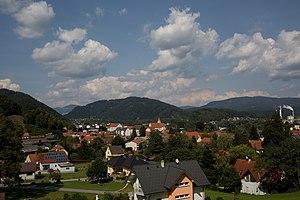
Gratwein est une ancienne commune autrichienne du district de Graz-Umgebung en Styrie, incorporée depuis janvier 2015 à la municipalité de Gratwein-Straßengel.